Longman

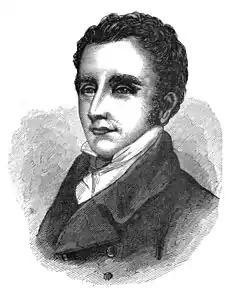
Thomas Longman

The Longman company was founded by Thomas Longman (1699 – 18 June 1755), the son of Ezekiel Longman (died 1708), a gentleman of Bristol. Thomas was apprenticed in 1716 to John Osborn, a London bookseller, and at the expiration of his apprenticeship married Osborn's daughter. In August 1724, he purchased the stock and household goods of William Taylor, the first publisher of "Robinson Crusoe", for 9s 6d. Taylor's two shops in Paternoster Row, London, were known respectively as the "Black Swan" and the "Ship", premises at that time having signs rather than numbers, and became the publishing house premises.